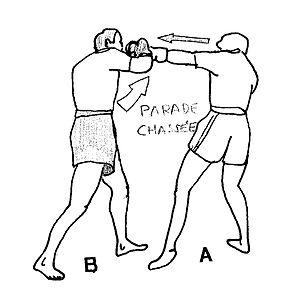
La parade est une technique de combat défensive.
La boxe anglaise, aussi appelée le noble art, est un sport de combat dans lequel deux adversaires, de même catégorie de poids et de même sexe, se rencontrent sur un ring, munis de gants rembourrés afin de limiter le risque de coupure, et s'échangent des coups de poing, portés au visage et au buste. Le combat est divisé en intervalles de temps, les rounds, séparés par une minute de repos annoncée par une cloche où le pugiliste pourra être conseillé et soigné si besoin.
Nous présentons ici un recueil de termes techniques des boxes modernes dites « sportives » associés à leurs définitions. La définition du mot est la plupart du temps donnée dans le contexte dans lequel il est utilisé, ou le domaine auquel il se rapporte. Ce glossaire de la boxe n’aborde pas les mots des boxes ancestrales et celles dites « martiales ».